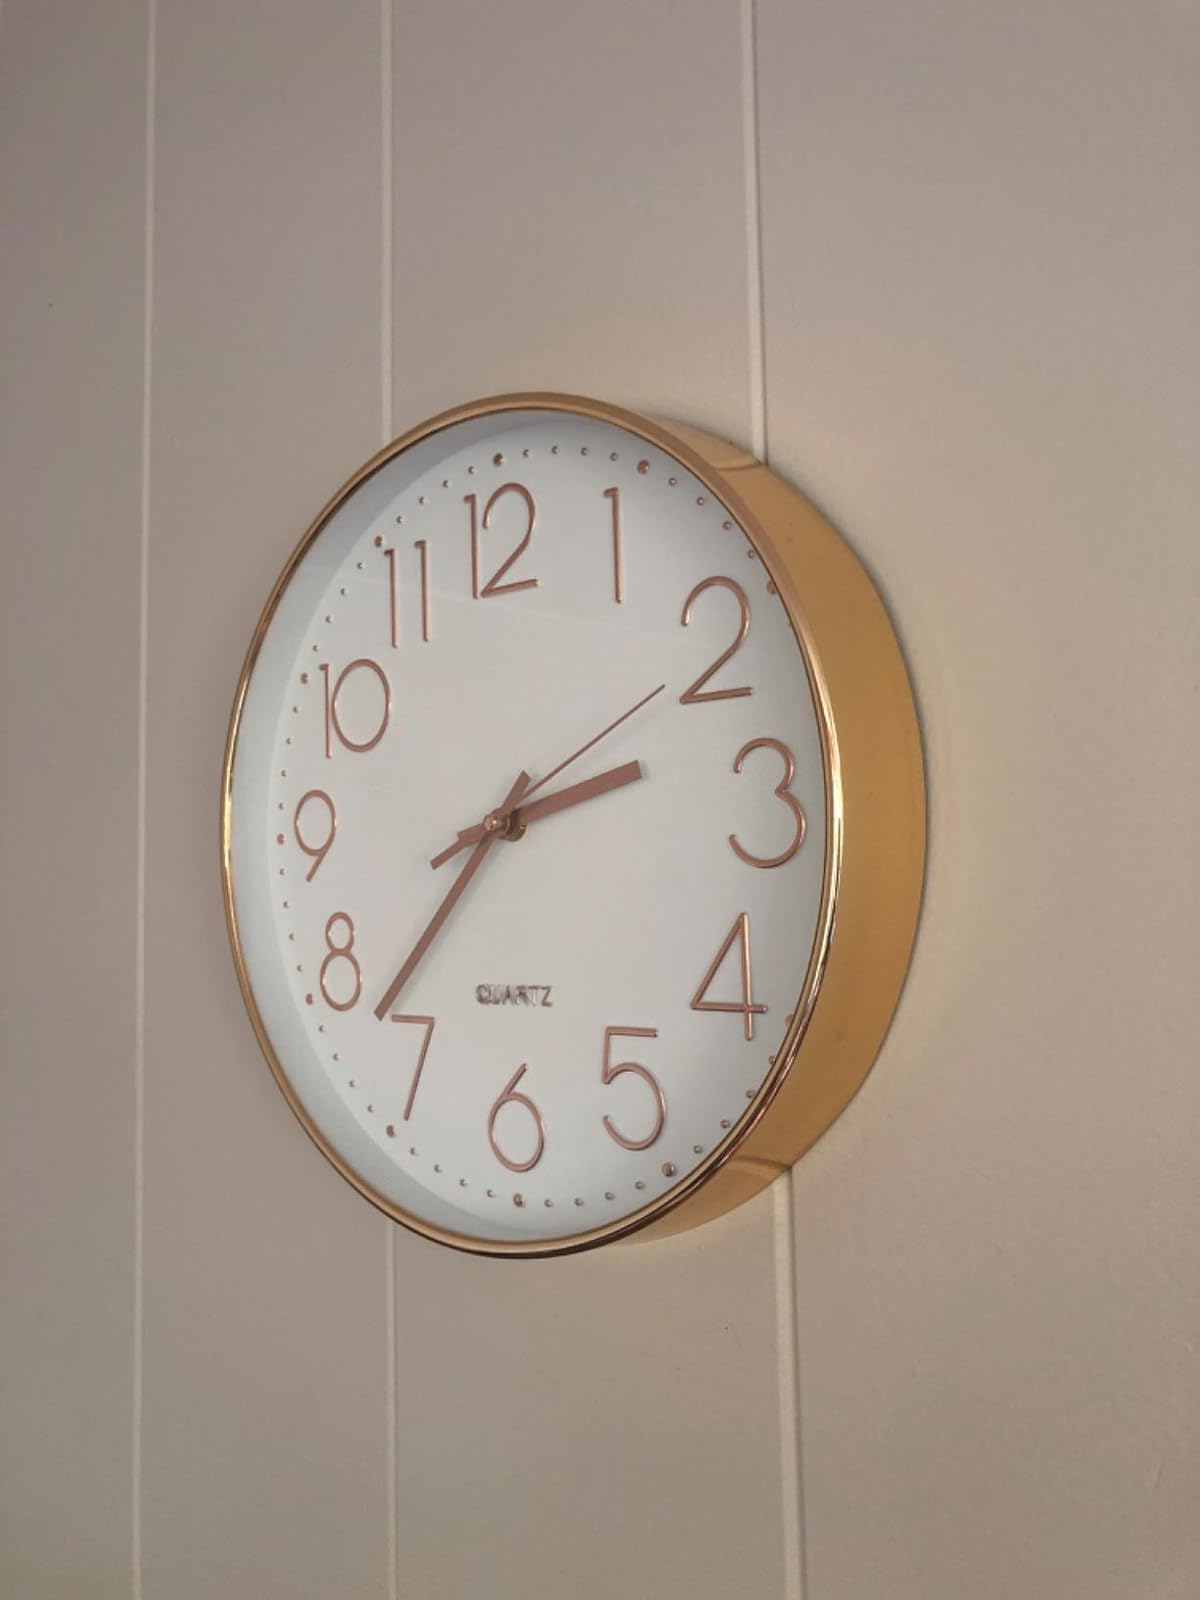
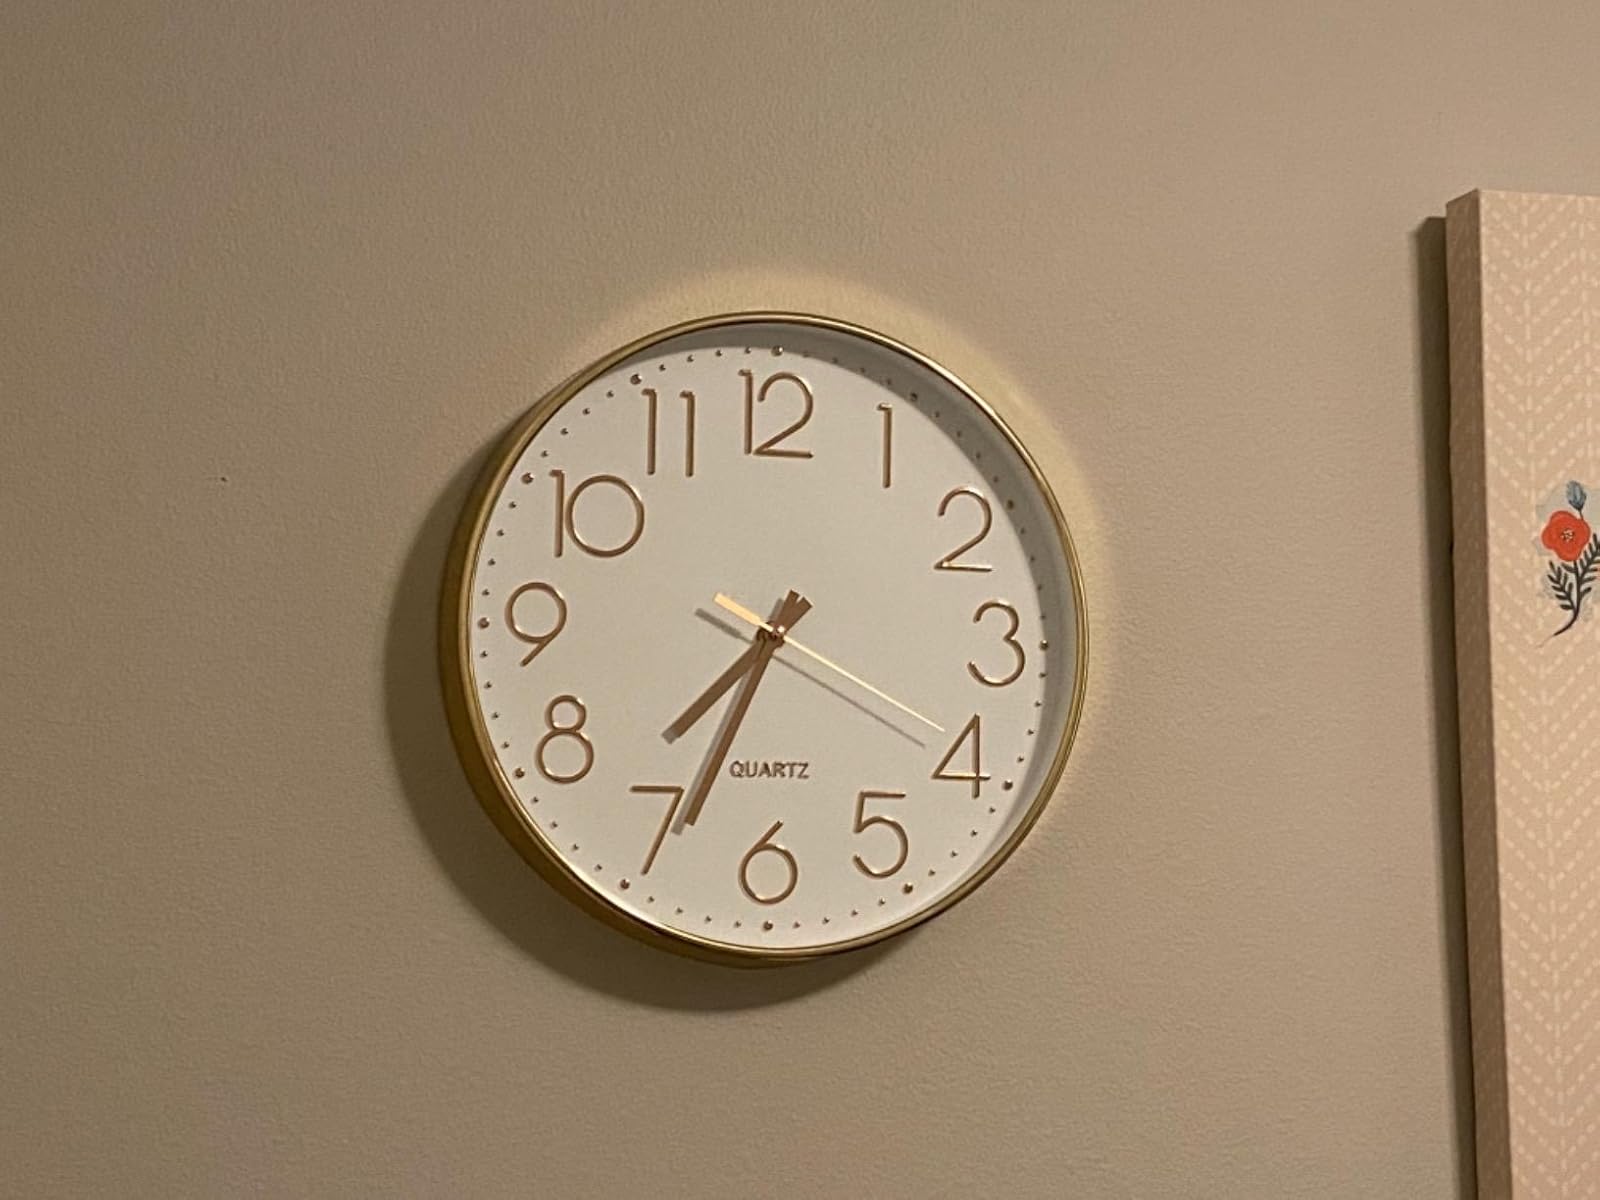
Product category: clock
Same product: yes